Abbotsford Centre

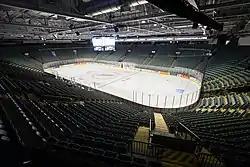
Abbotsford Centre in 2013

Abbotsford Centre, formerly Abbotsford Entertainment and Sports Centre, is a 7,000-seat multi-purpose arena in Abbotsford, British Columbia. The arena was expected to cost $64.7 million. Construction began on September 24, 2007. As of 2021, it is the home of the Abbotsford Canucks of the American Hockey League (AHL) after previously hosting AHL's Abbotsford Heat from 2009 to 2014.